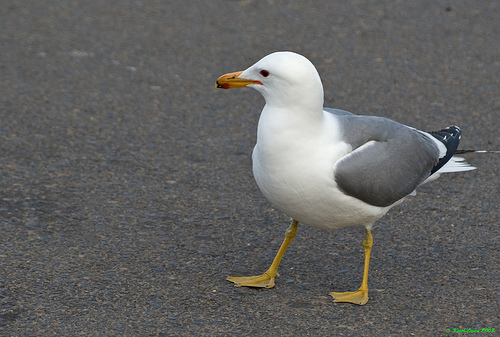
this bird has a white head and breast, a gray back and wings and an orange beak.
the bird has a white colored head, breast, throat and abdomen, as well as a grey colored covert.
a bright white bird with grey across wings and back and black on wing tips and tail.
this bird has a white head and belly and gray wings.
this is a white bird with grey on the wingbars, yellow feet, and an orange bill.
this white bird has a gray back and gray wings, it's beak is yellow and curved at the end.
this bird has wings that are grey and has a white belly
this white, web-footed bird has grey coverts and black primaries.
this bird has wings that are grey and has a white belly
this bird has a white crown with yellow beak and white belly.
Species: California Gull